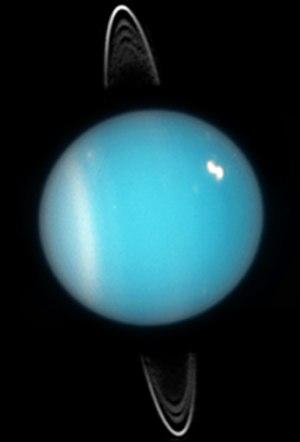
L’atmosphère d'Uranus, comme celle de Neptune, est différente des deux autres géantes gazeuses, Jupiter et Saturne. Bien que principalement composée comme elles d'hydrogène et d'hélium, elle possède une plus grande proportion de gaz volatils tels que l'eau, l'ammoniac et le méthane. Contrairement à Jupiter et Saturne, Uranus ne possèderait pas de manteau d'hydrogène métallique ou d'enveloppe en dessous de sa haute atmosphère. À la place se trouverait une région consistant en un océan composé d'ammoniac, d'eau et de méthane, dont la transition est graduelle sans limite claire avec l'atmosphère dominée par de l'hydrogène et de l'hélium. À cause de ces différences, certains astronomes regroupent Uranus et Neptune dans leur propre catégorie, celle des géantes glacées, pour les distinguer de Jupiter et Saturne.